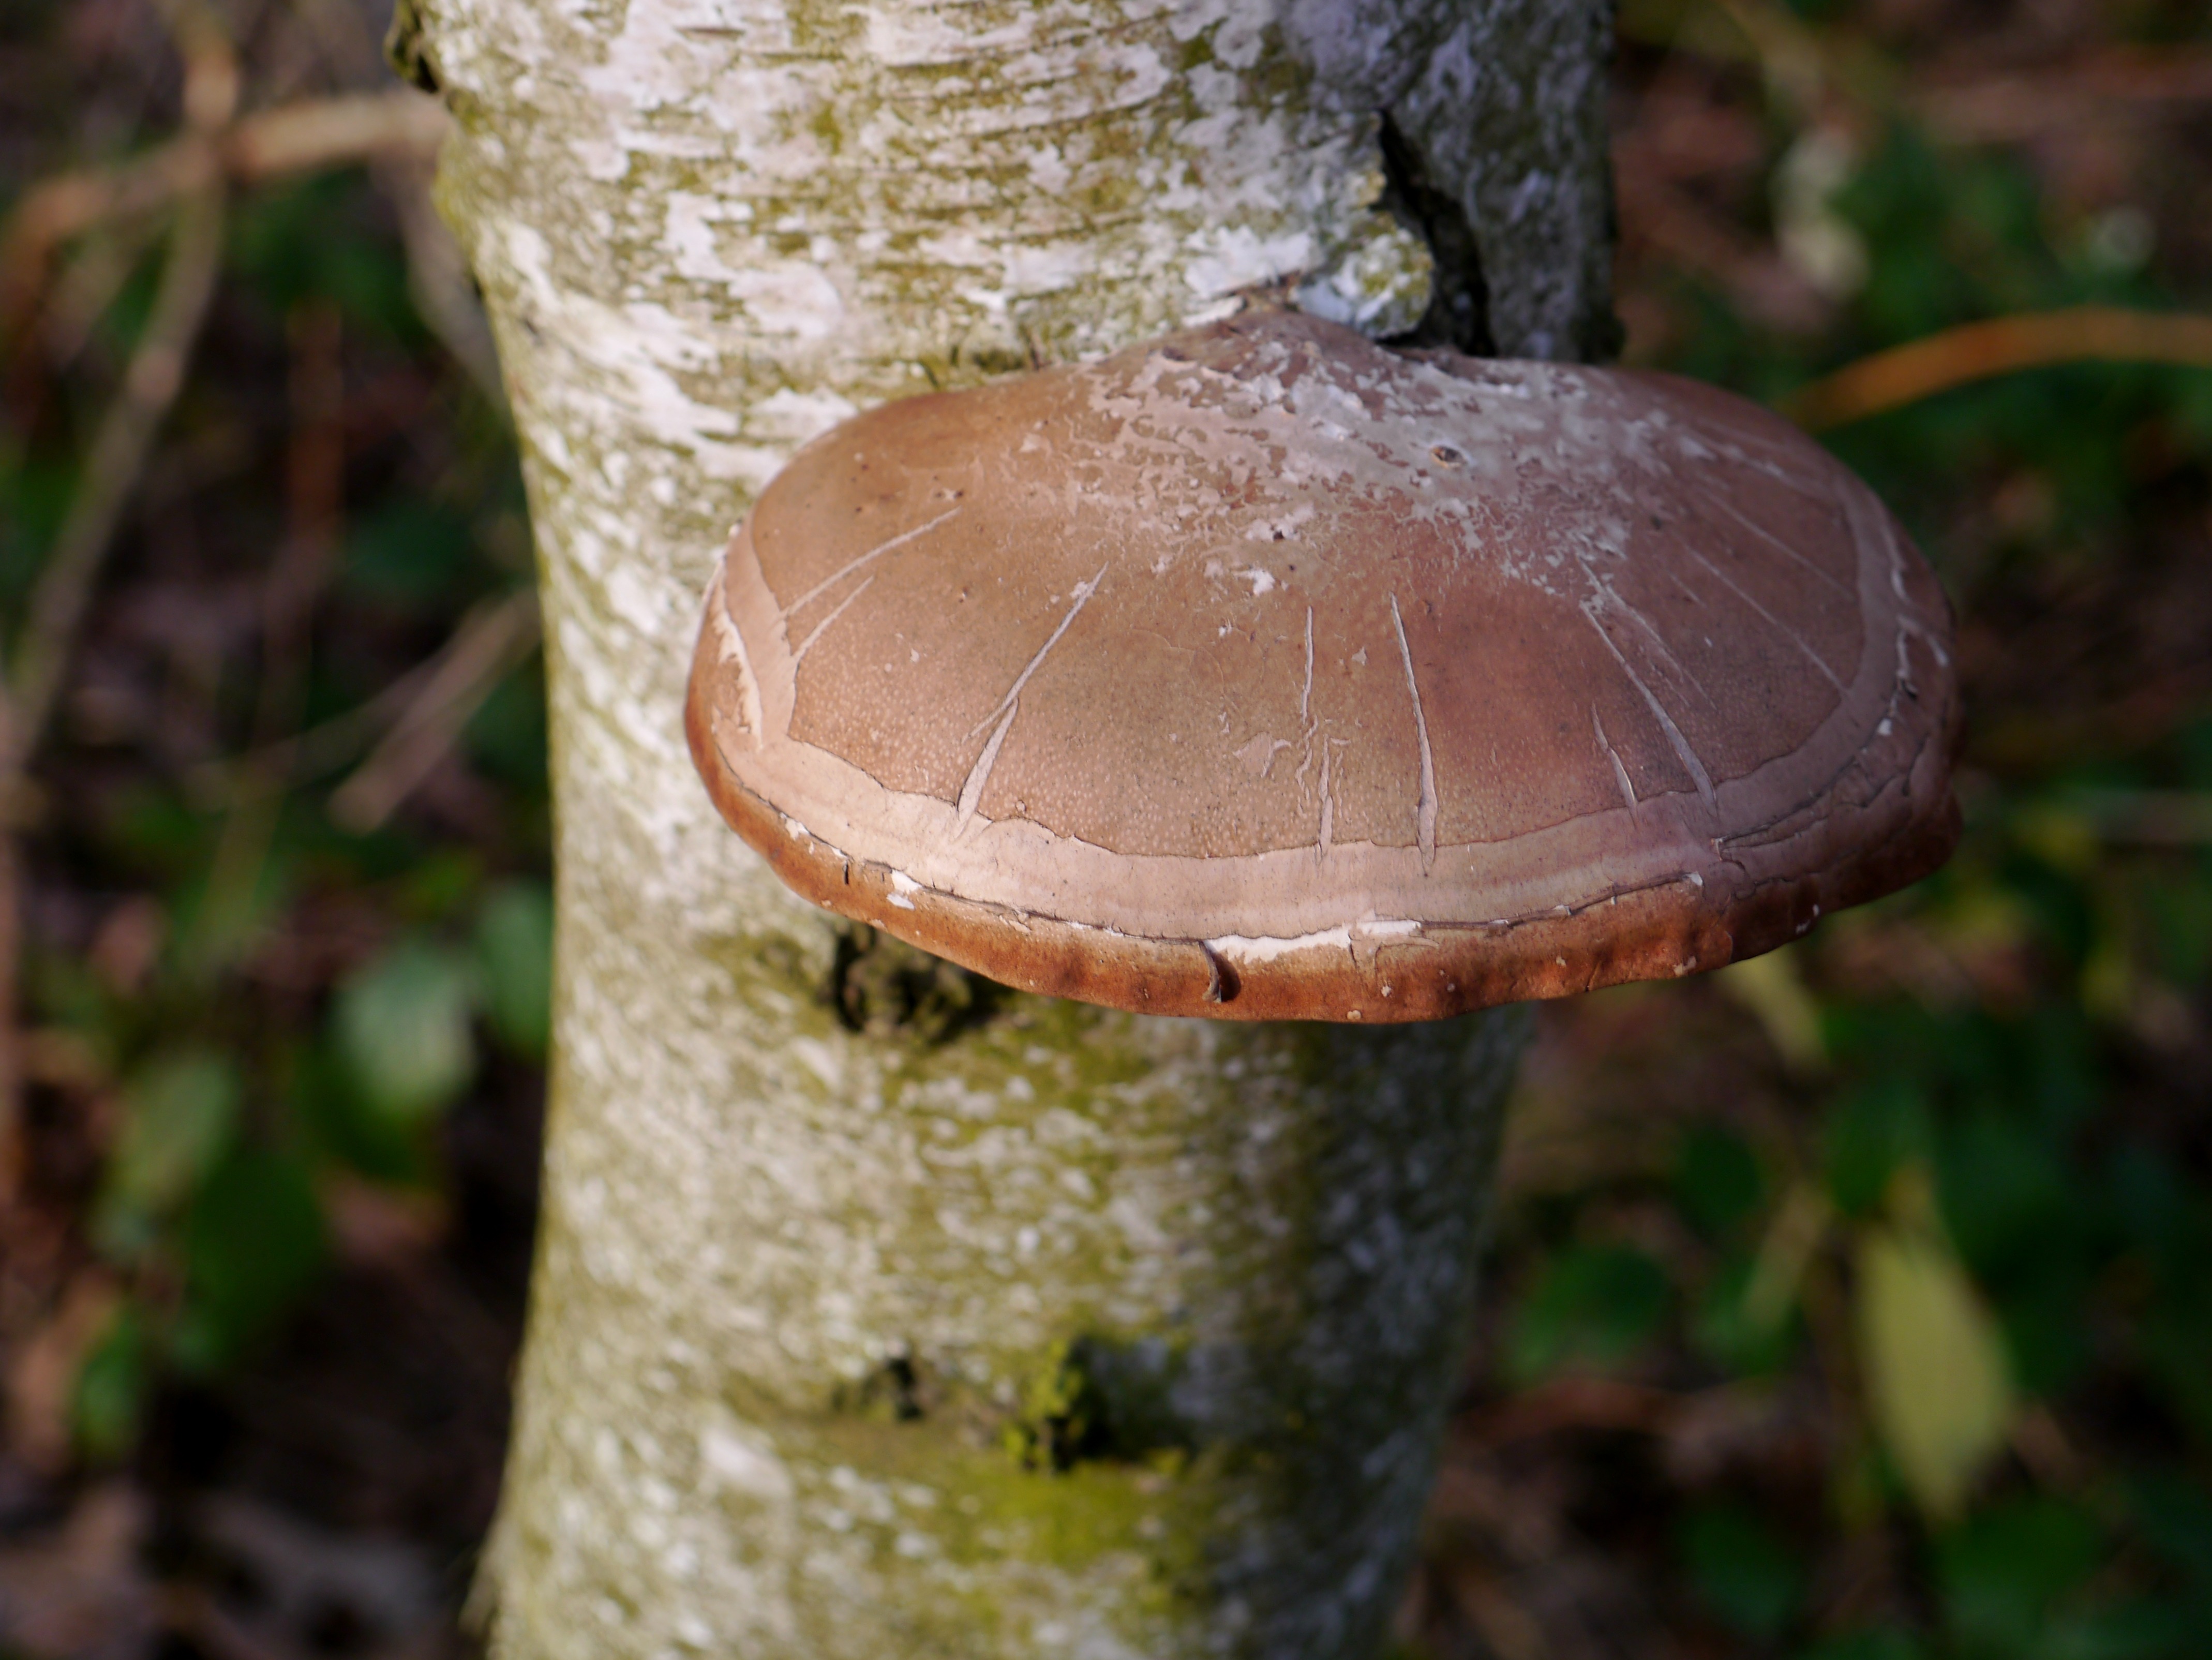
tree, nature, forest, trunk, log, mushroom, fauna, close up, tribe, fungus, woodland, bolete, agaricus, tree fungus, mushrooms on tree, macro photography, matsutake, oyster mushroom, edible mushroom, plant stem, medicinal mushroom, agaricomycetes, agaricaceae, penny bun